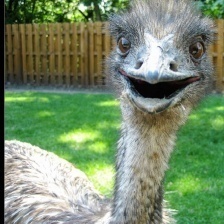
Species: EMU
Scientific name: DROMAIUS NOVAEHOLLANDIAE